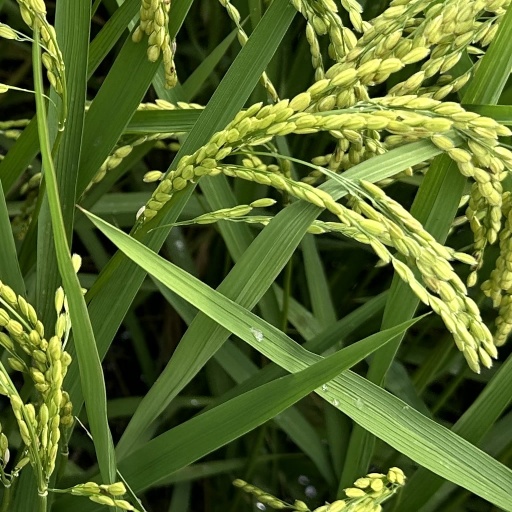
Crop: rice